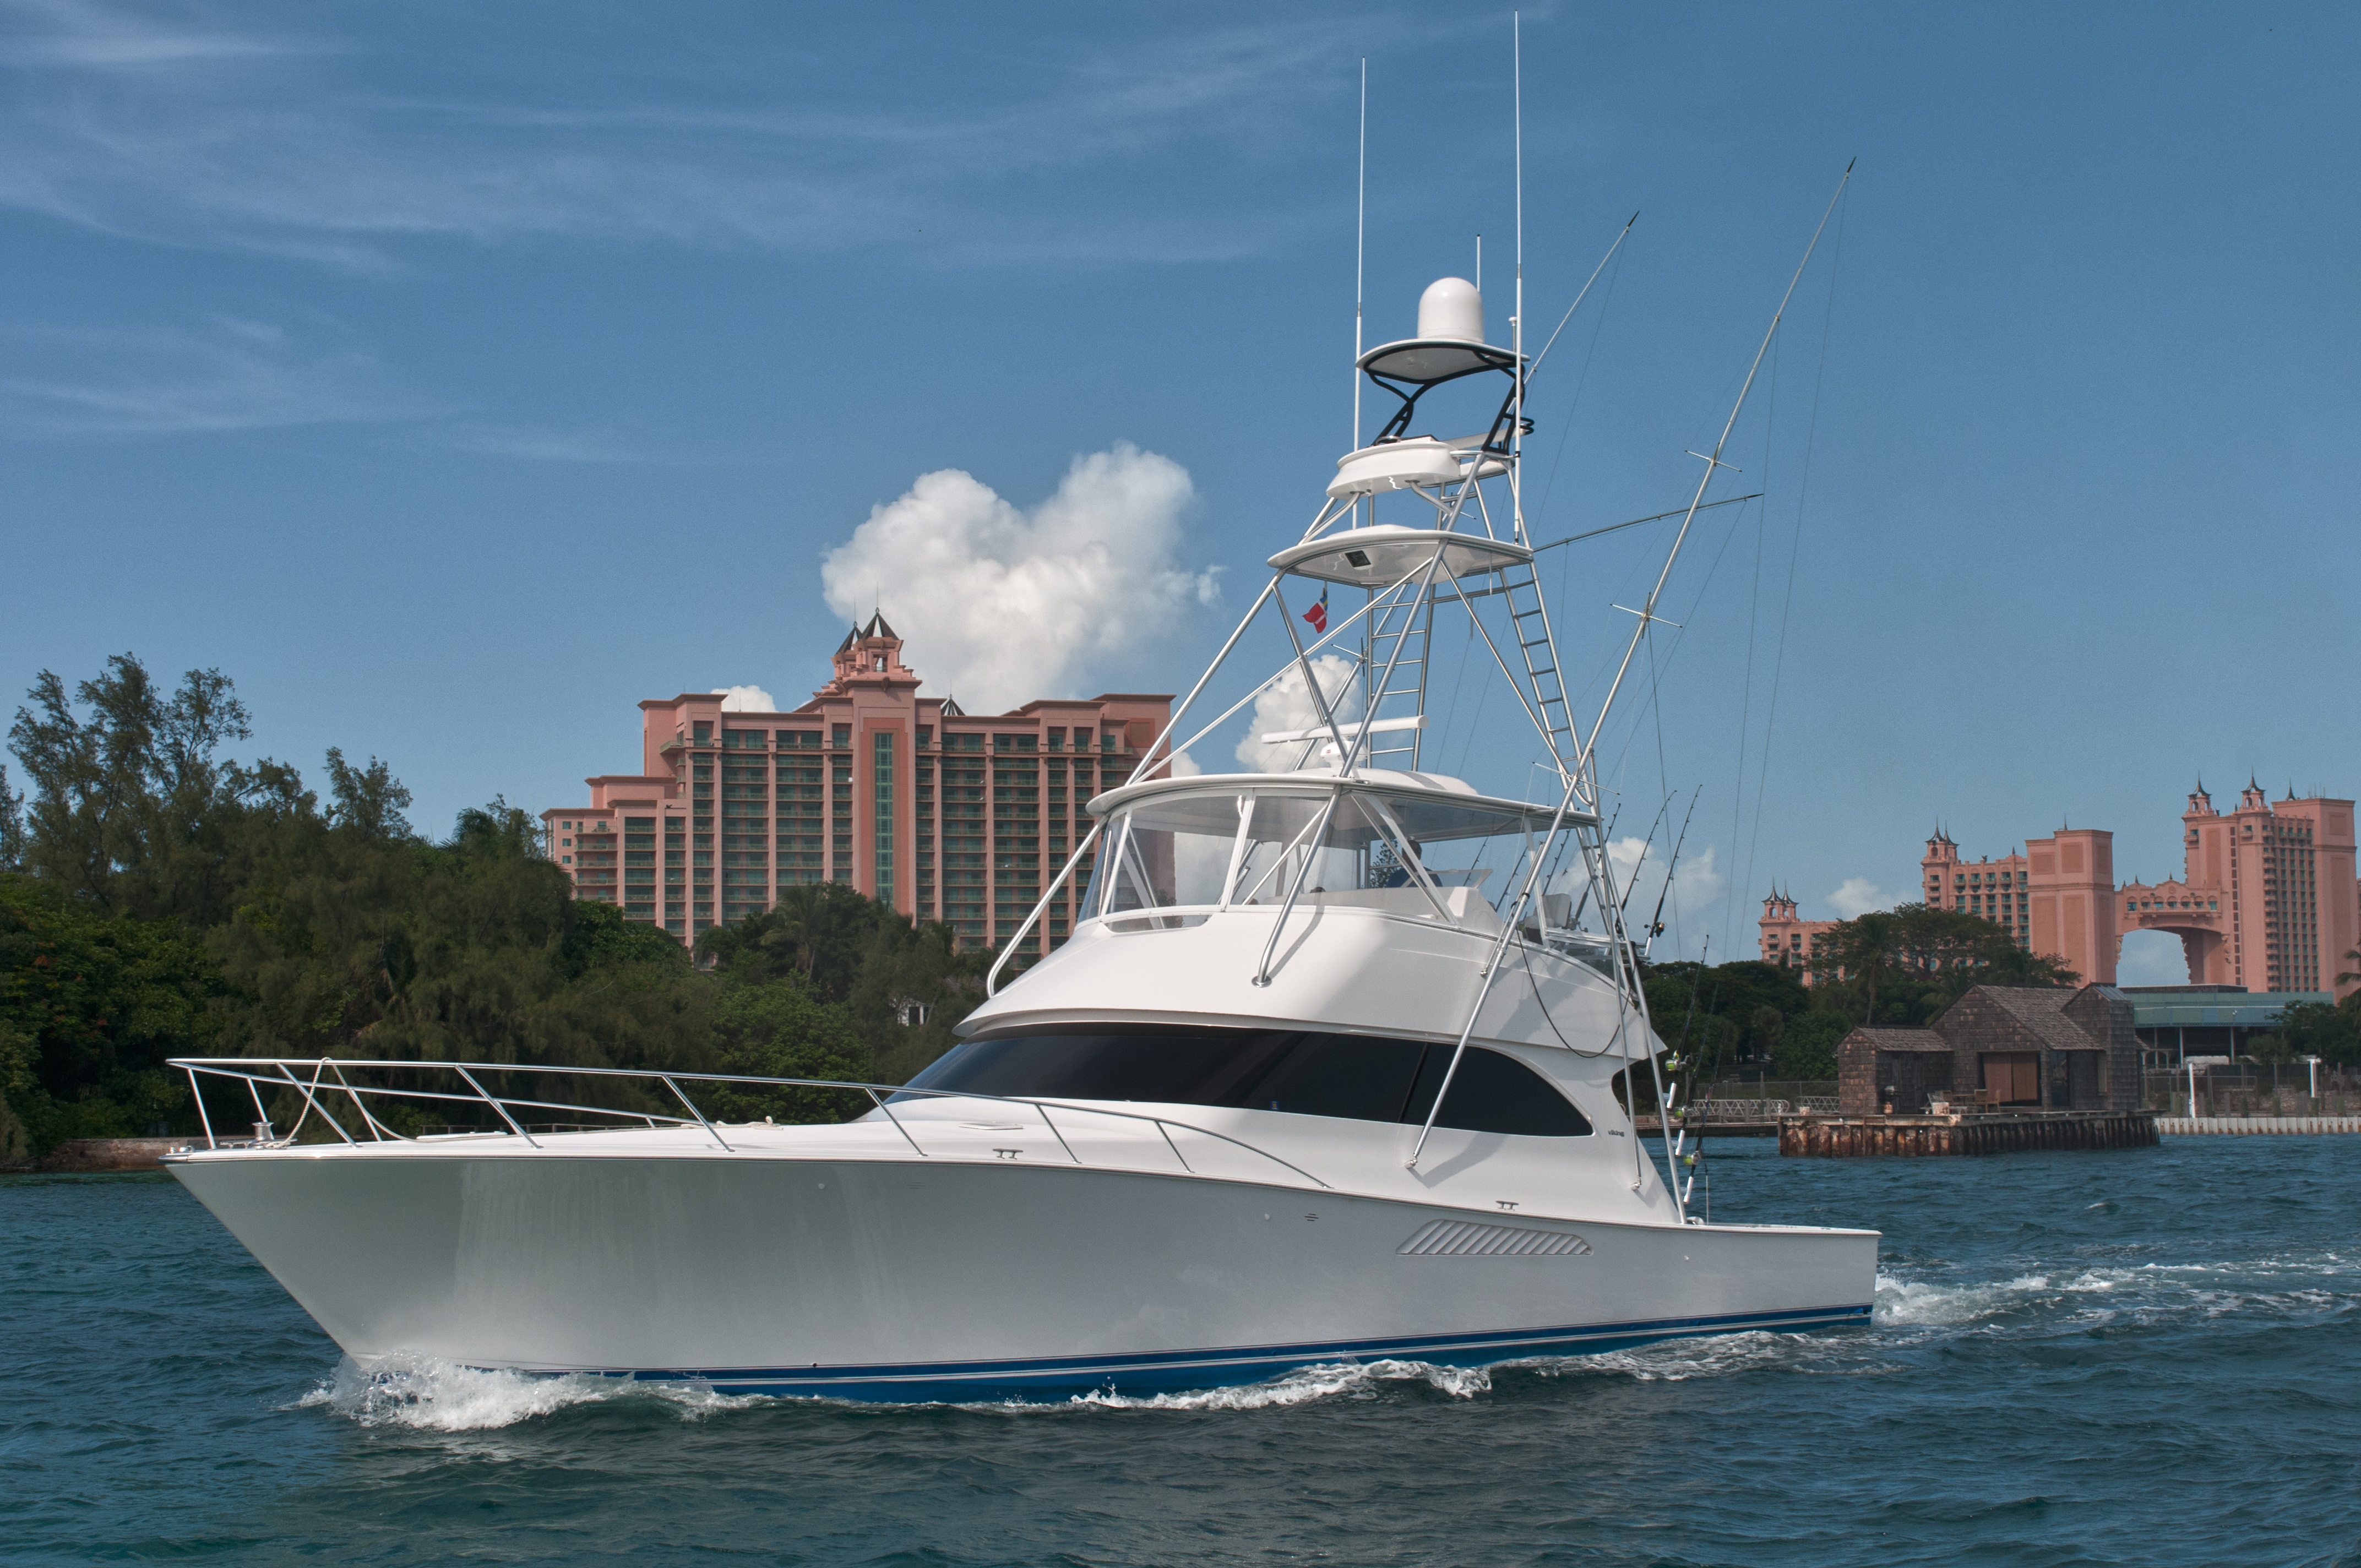
sea, water, boat, ship, travel, vehicle, mast, sailing, yacht, holiday, leisure, sunny, nautical, luxury, boating, atlantis, bahamas, watercraft, yachting, fishing vessel, patrol boat